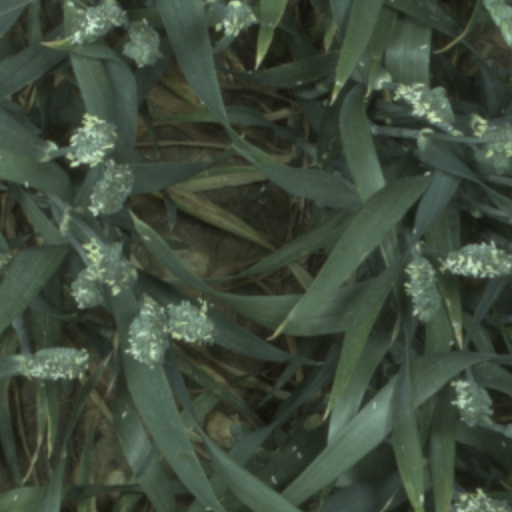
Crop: wheat